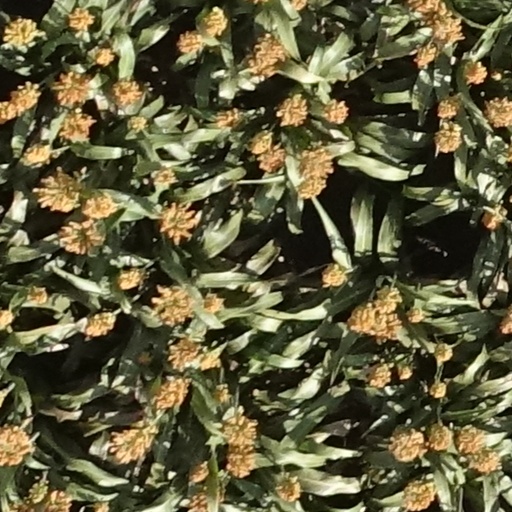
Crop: sorghum